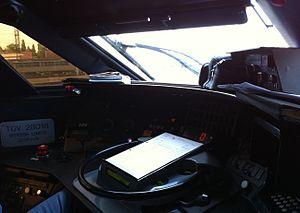
Les TGV Réseau sont des rames électriques TGV de la SNCF, aptes à 320 km/h, mises en service à partir de 1992 à l'occasion de l'ouverture de la LGV Nord. C'est la troisième génération de TGV à un niveau. Une partie des TGV Réseau est transformée en rames POS et en Réseau Duplex en 2006 et 2007.